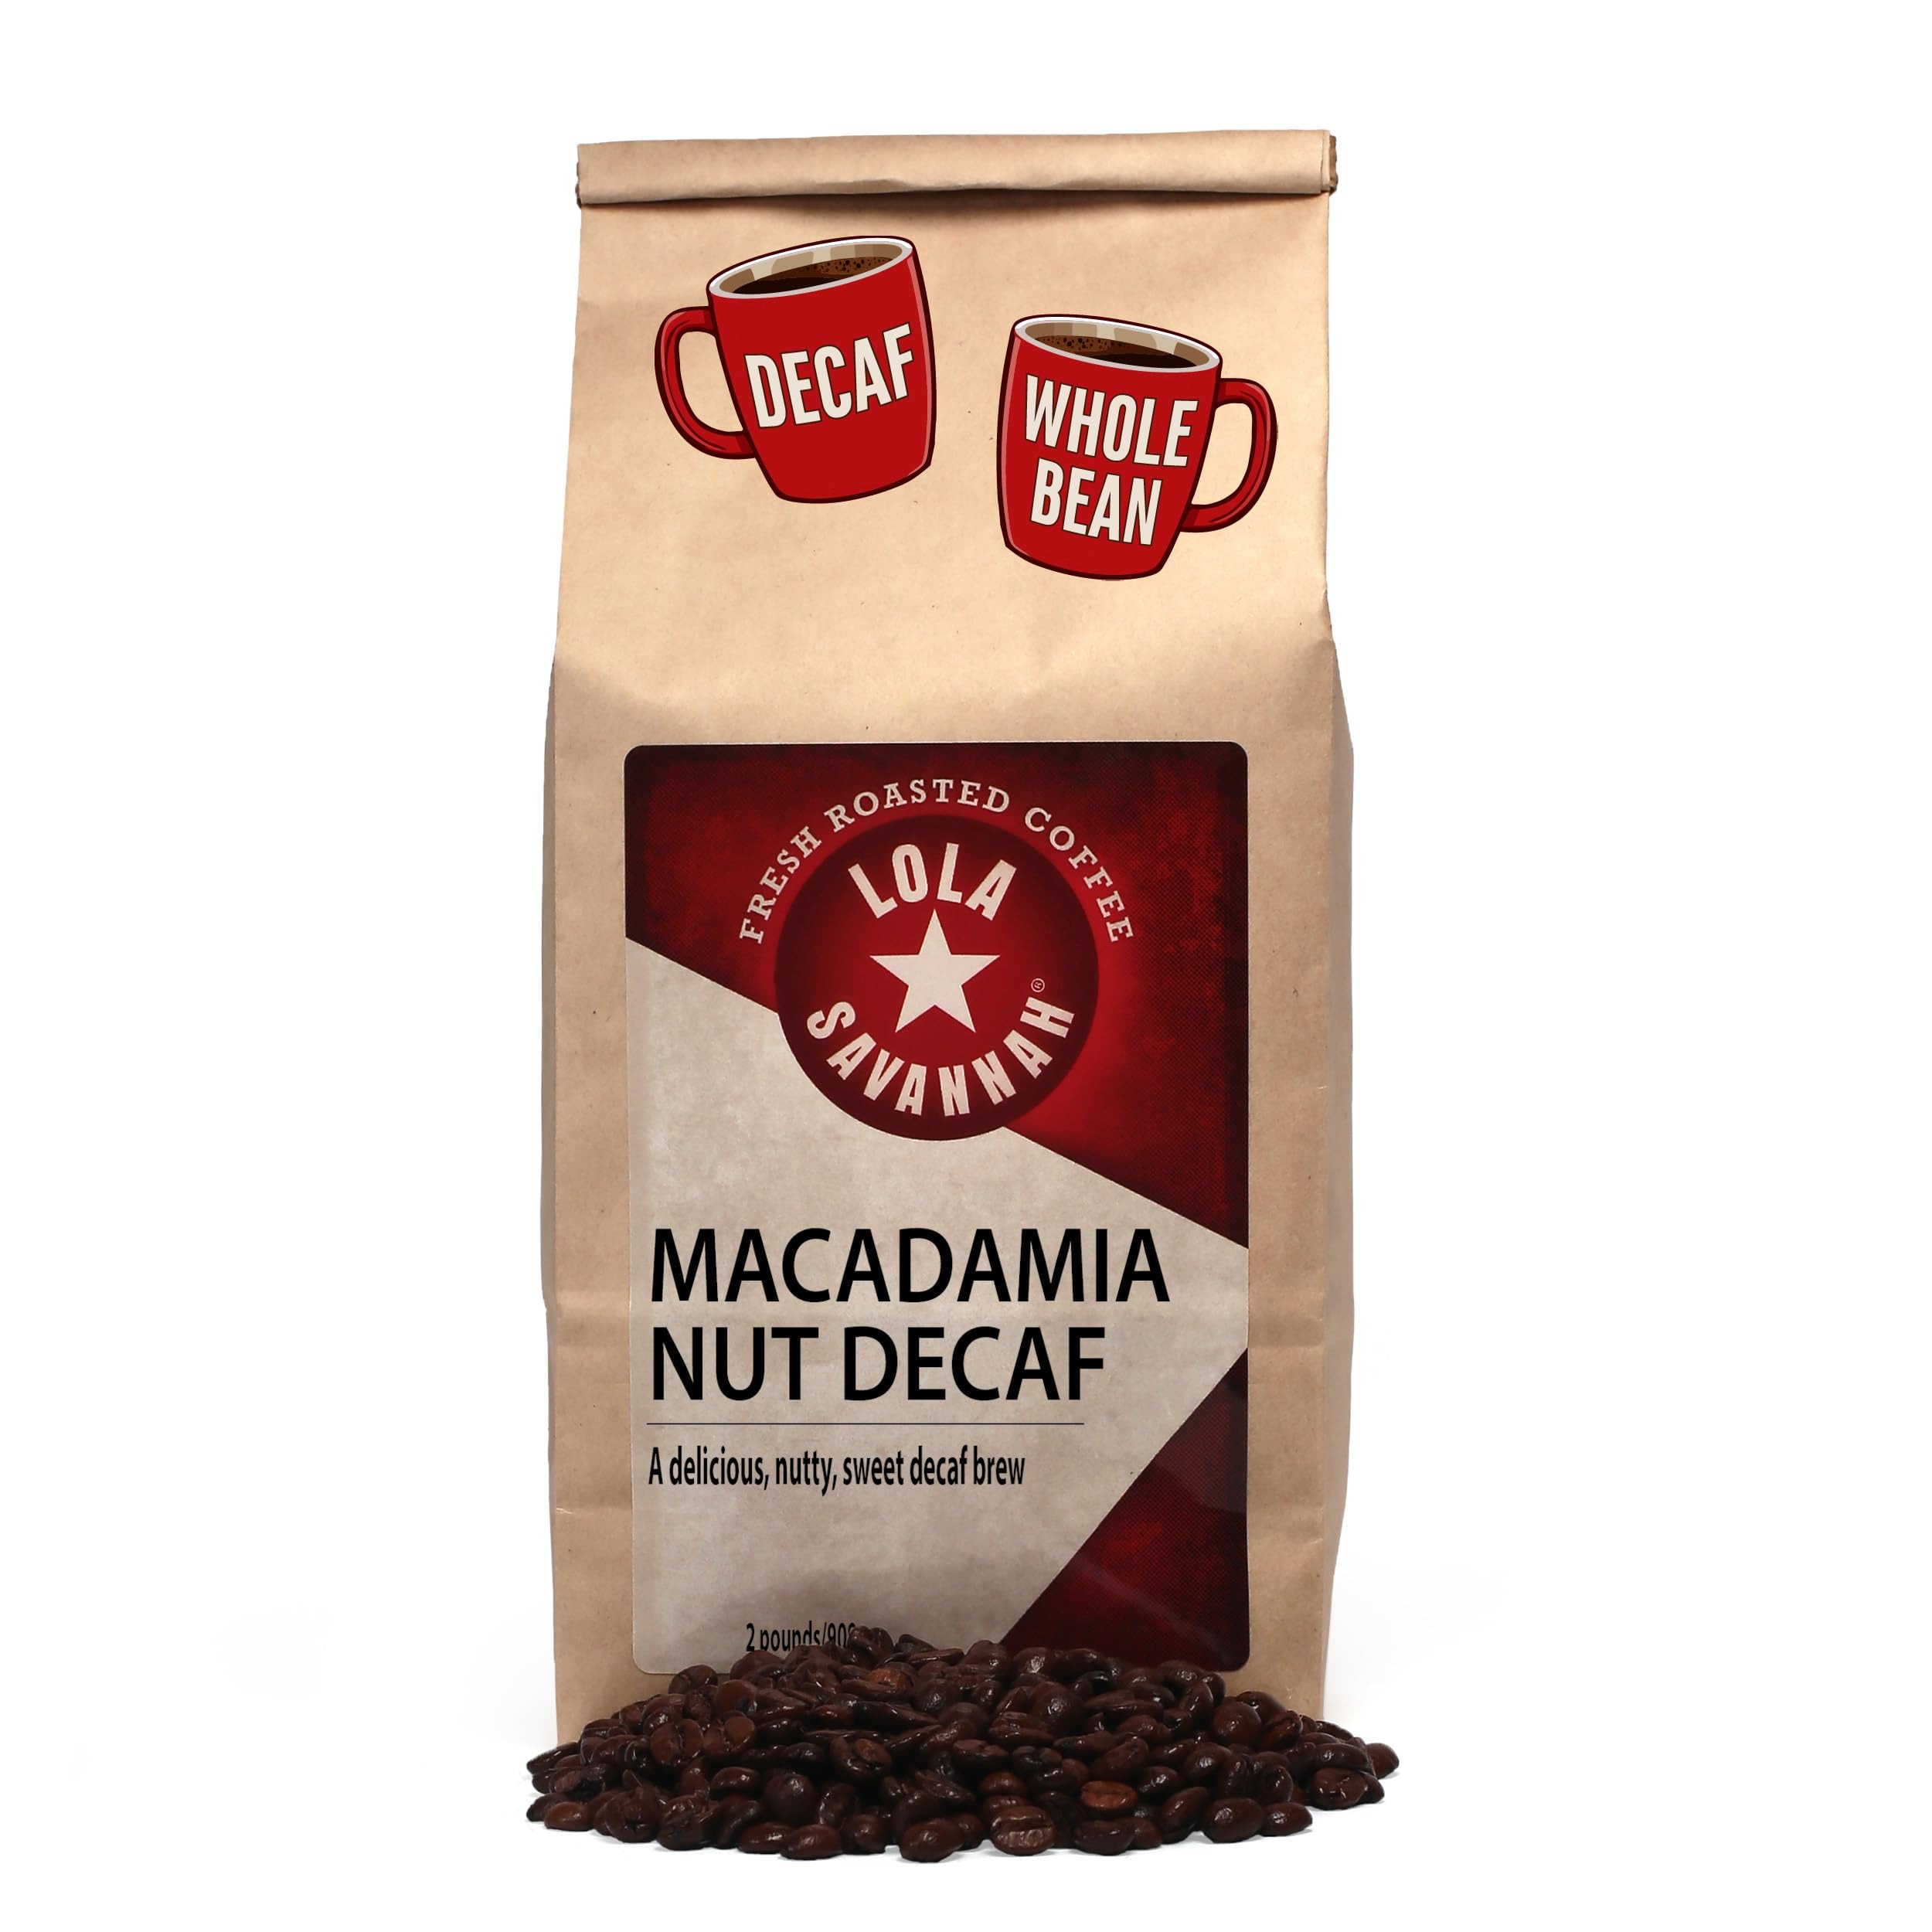
Item Name: Lola Savannah Macadamia Nut Whole Bean Decaf Coffee, 2lb
Value: 32.0
Unit: Ounce

Price: 40.89